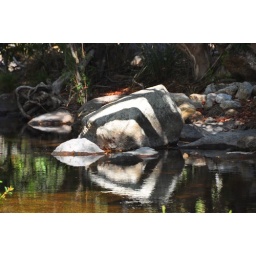
The shadows on this rock created a spectacular zebra-like effect. The reflection in the water made it perfect.